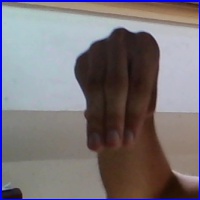
Letra: M